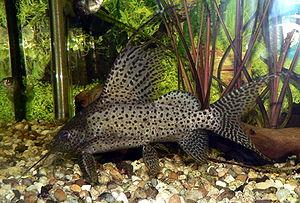
Synodontis eupterus est un poisson siluriforme de fond de la famille des mochokidés possédant plusieurs paires de barbillons. Espèce présente en Afrique dans les fleuves Nil et Niger, il est aussi élevé comme poisson d'aquarium. Il peut vivre plus de 15 ans.
Le genre Synodontis regroupe plusieurs espèces de poissons de la famille des Mochokidés.